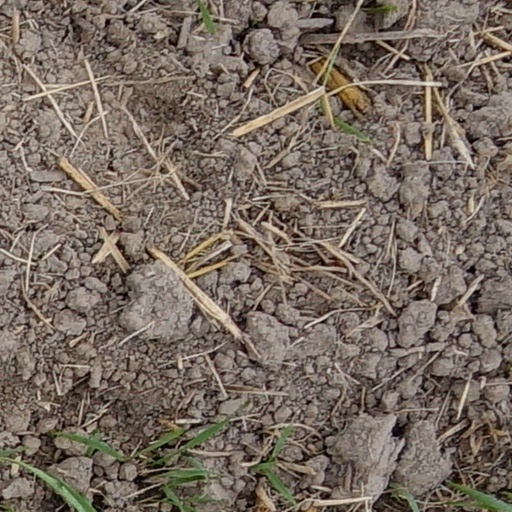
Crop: wheat